Louisa (film)

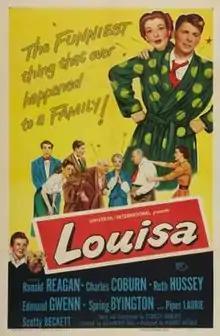

Louisa is a 1950 American comedy film directed by Alexander Hall, and starring Ronald Reagan, Charles Coburn, Ruth Hussey, Edmund Gwenn and Spring Byington. It was produced and distributed by Universal Pictures. It was nominated for the Academy Award for Best Sound (Leslie I. Carey).